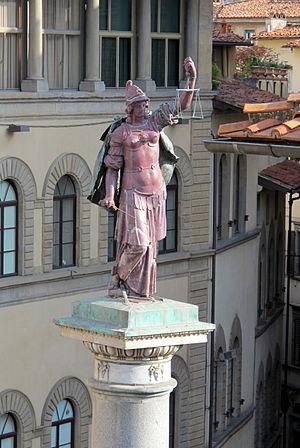
La colonne de la Justice de Florence est une ancienne colonne de la victoire romaine de style dorique, ré-érigée comme un monument avec une statue de la Justice en porphyre à son sommet. La colonne se trouve Piazza Santa Trinita, dans le centre de Florence, c'est la plus élevée de la ville.